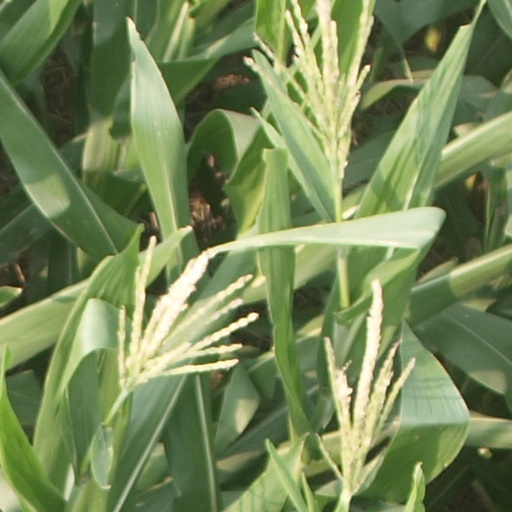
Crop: maize; corn